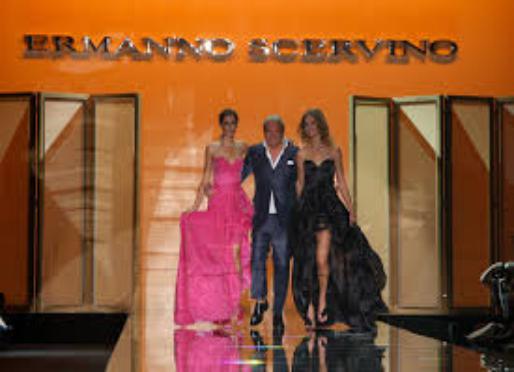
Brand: Ermanno Scervino
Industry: Clothes